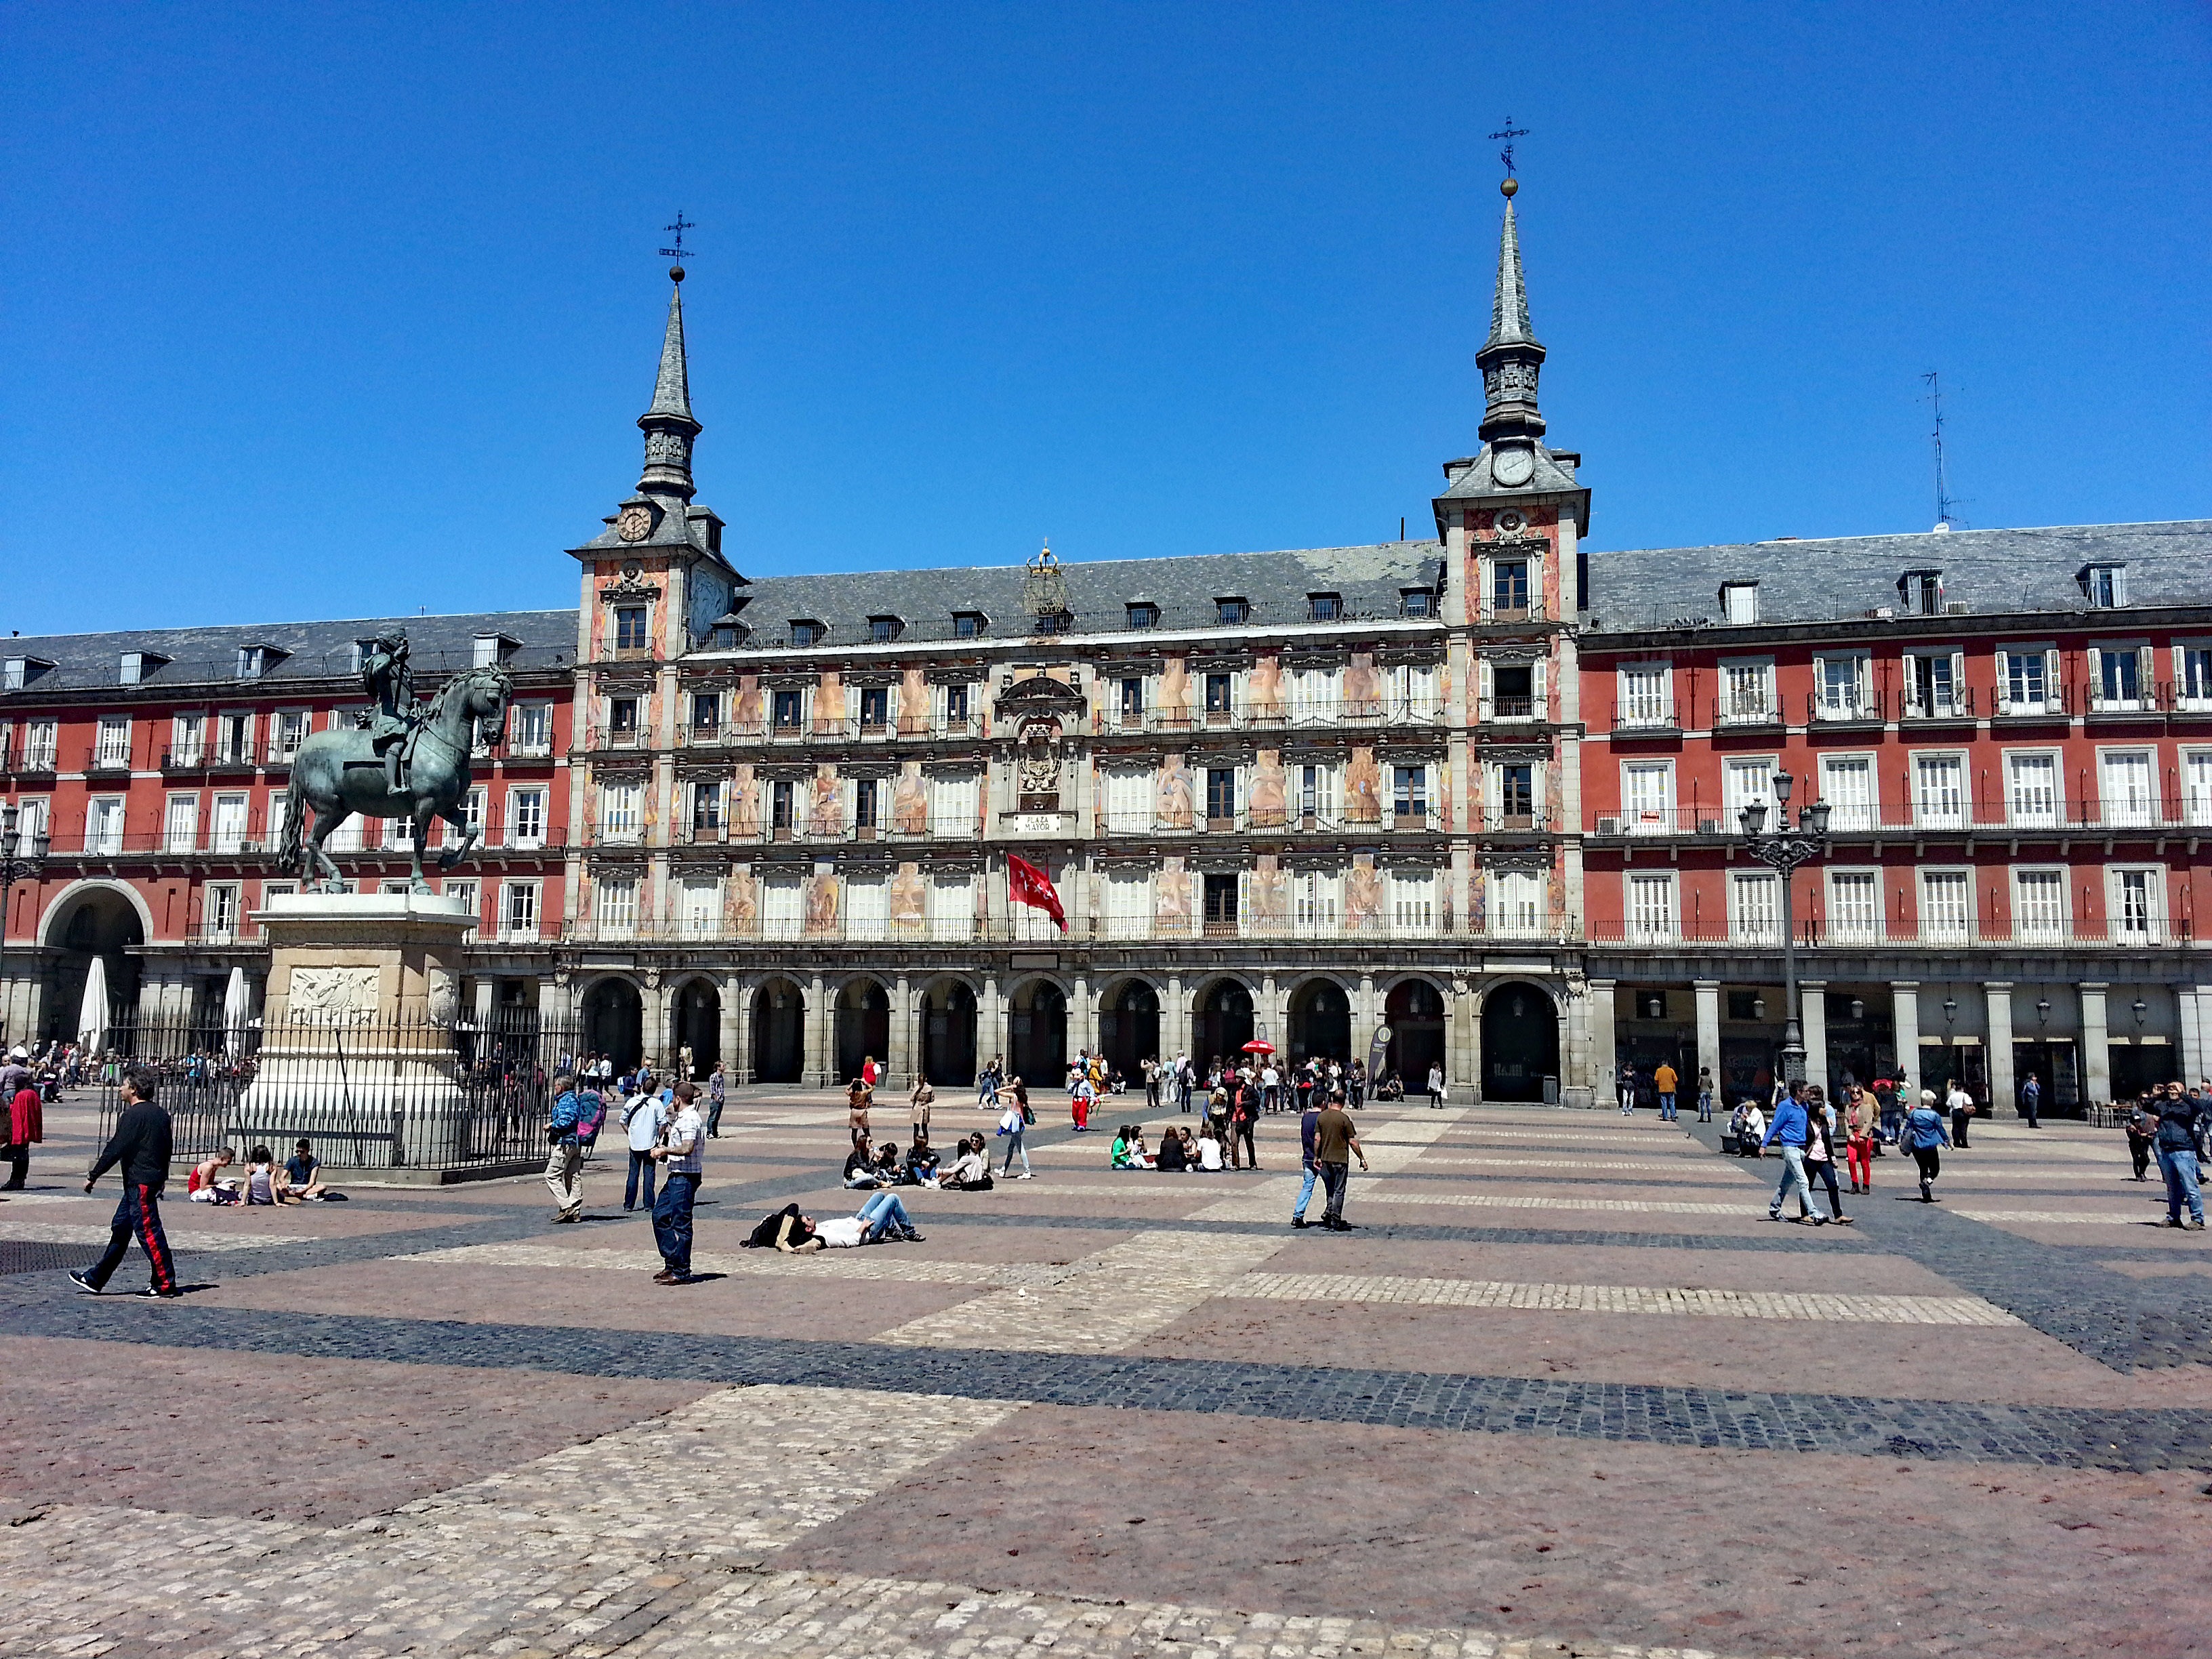
town, palace, city, walkway, cityscape, downtown, travel, space, plaza, landmark, human, tourism, public space, places of interest, spain, madrid, culture, history, town square, urban area, human settlement, plaza major